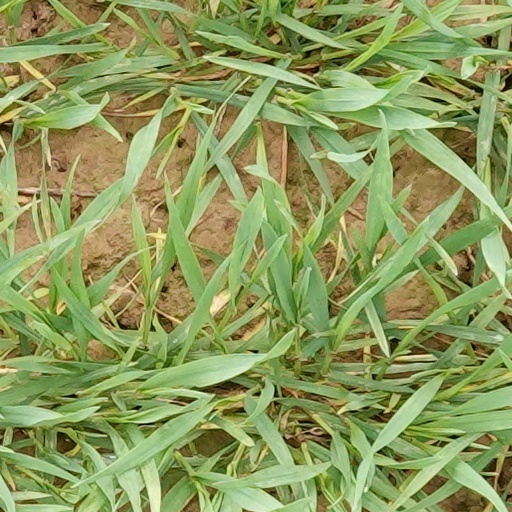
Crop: wheat